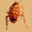
Label: cockroach